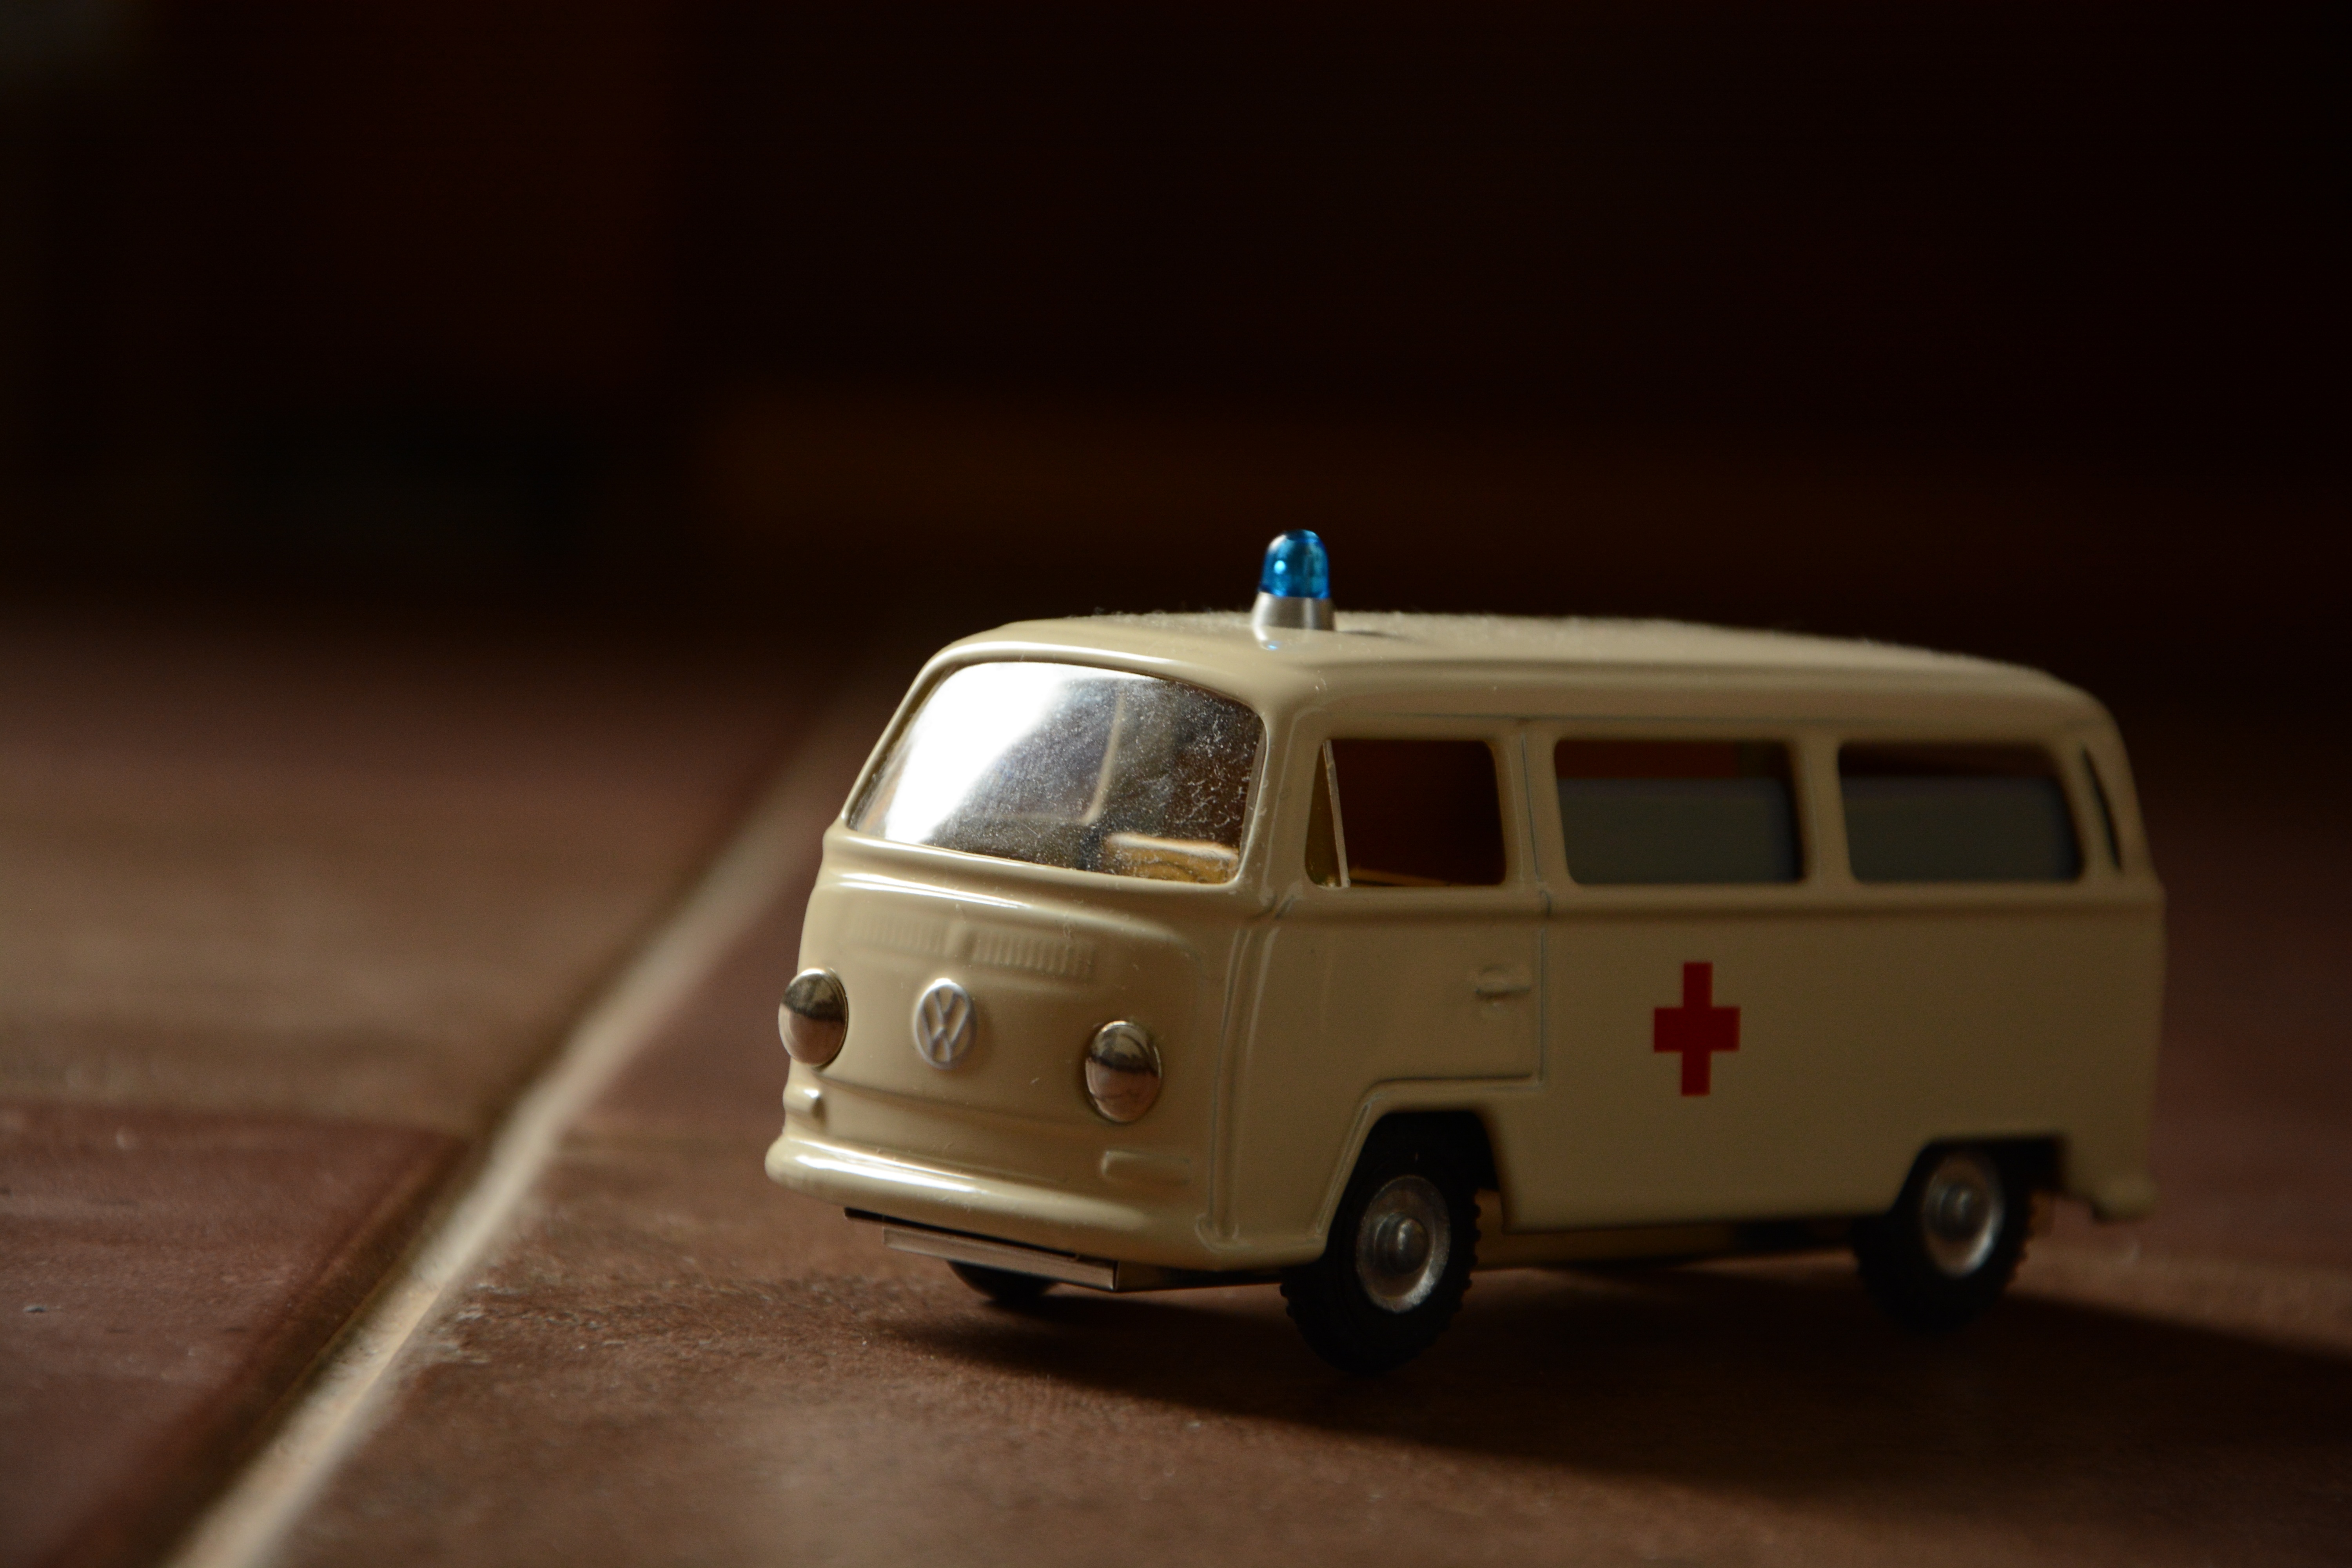
car, volkswagen, van, vehicle, city car, model car, land vehicle, mode of transport, volkswagen type 2, automobile make